SABIC

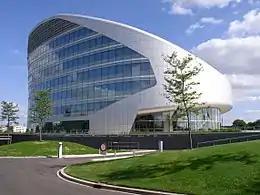
SABIC's former European Head Office in Sittard, the Netherlands

SABIC was founded in 1976 by royal decree to convert oil by-products into useful chemicals, polymers, and fertilizers. The first chairman of the company was Ghazi Abdul Rahman Al Gosaibi, the Minister of Industry and Electricity, and the first CEO was Abdulaziz bin Abdullah Al Zamil.